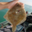
Label: flatfish